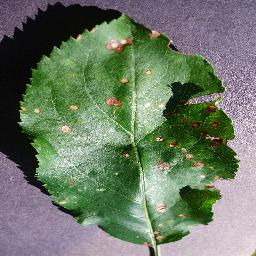
Label: Apple___Black_rot